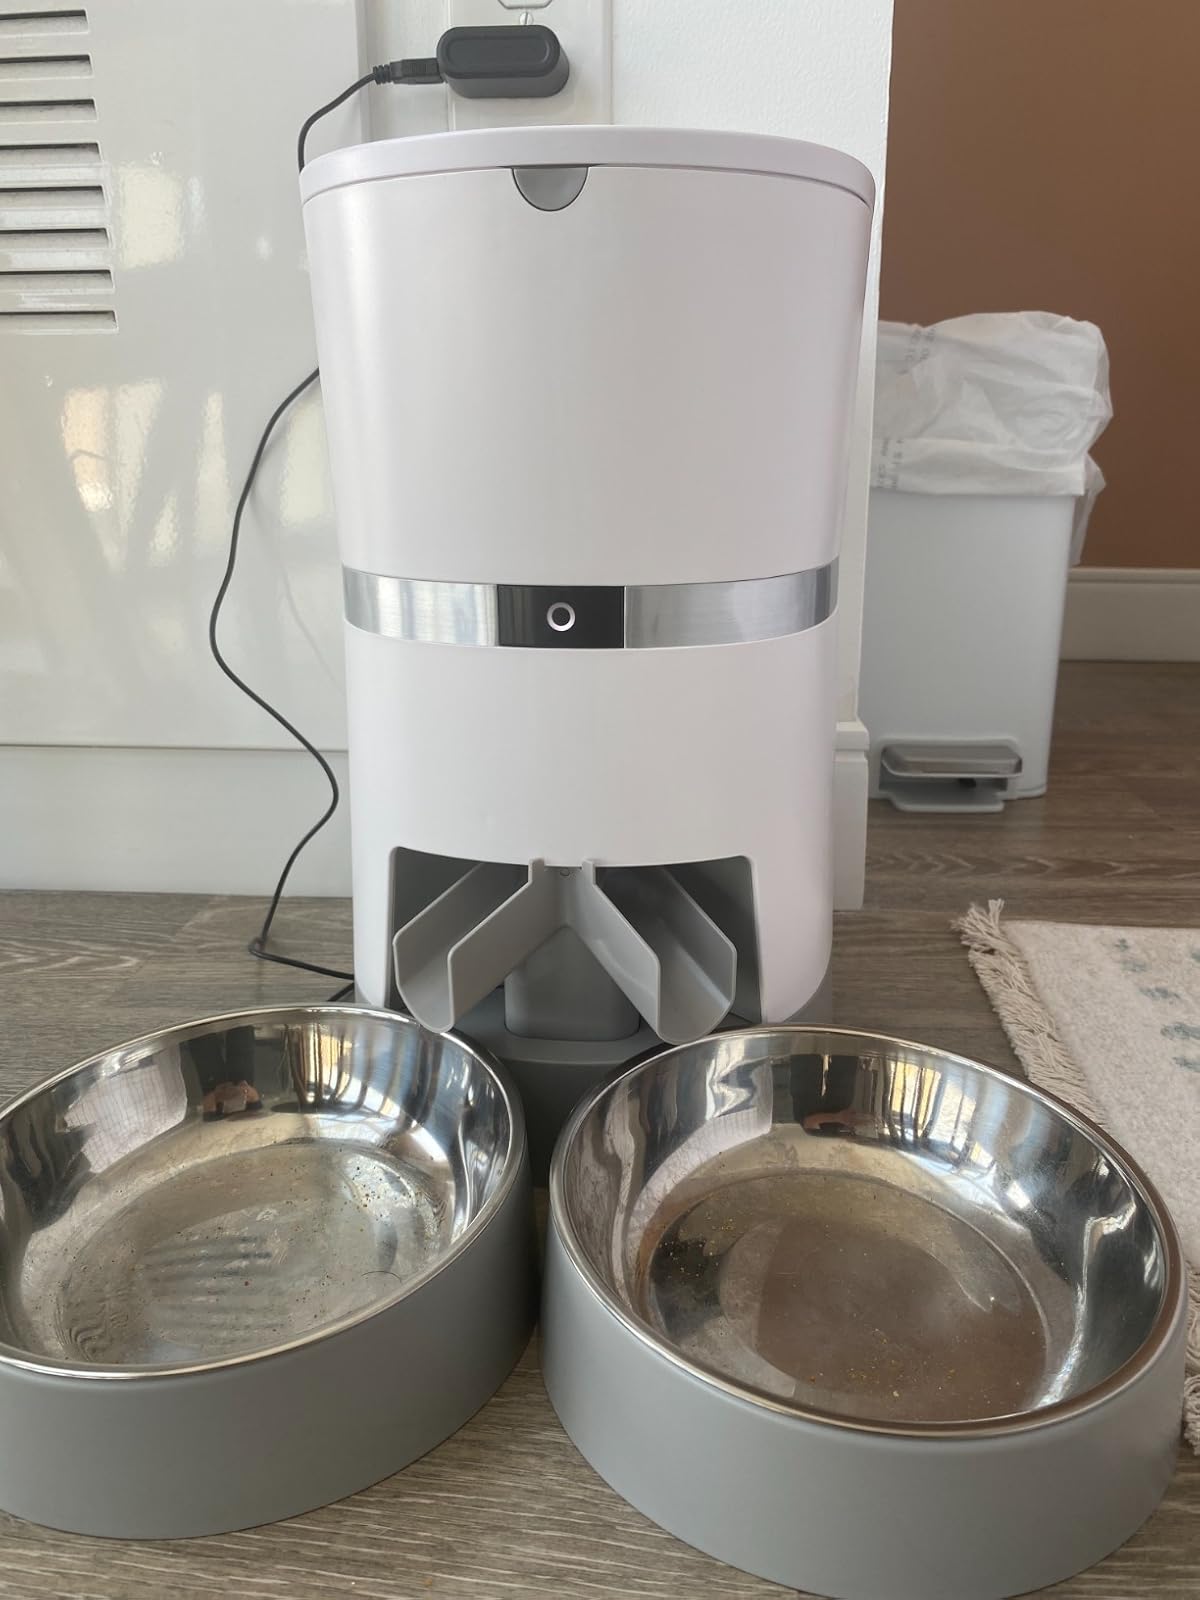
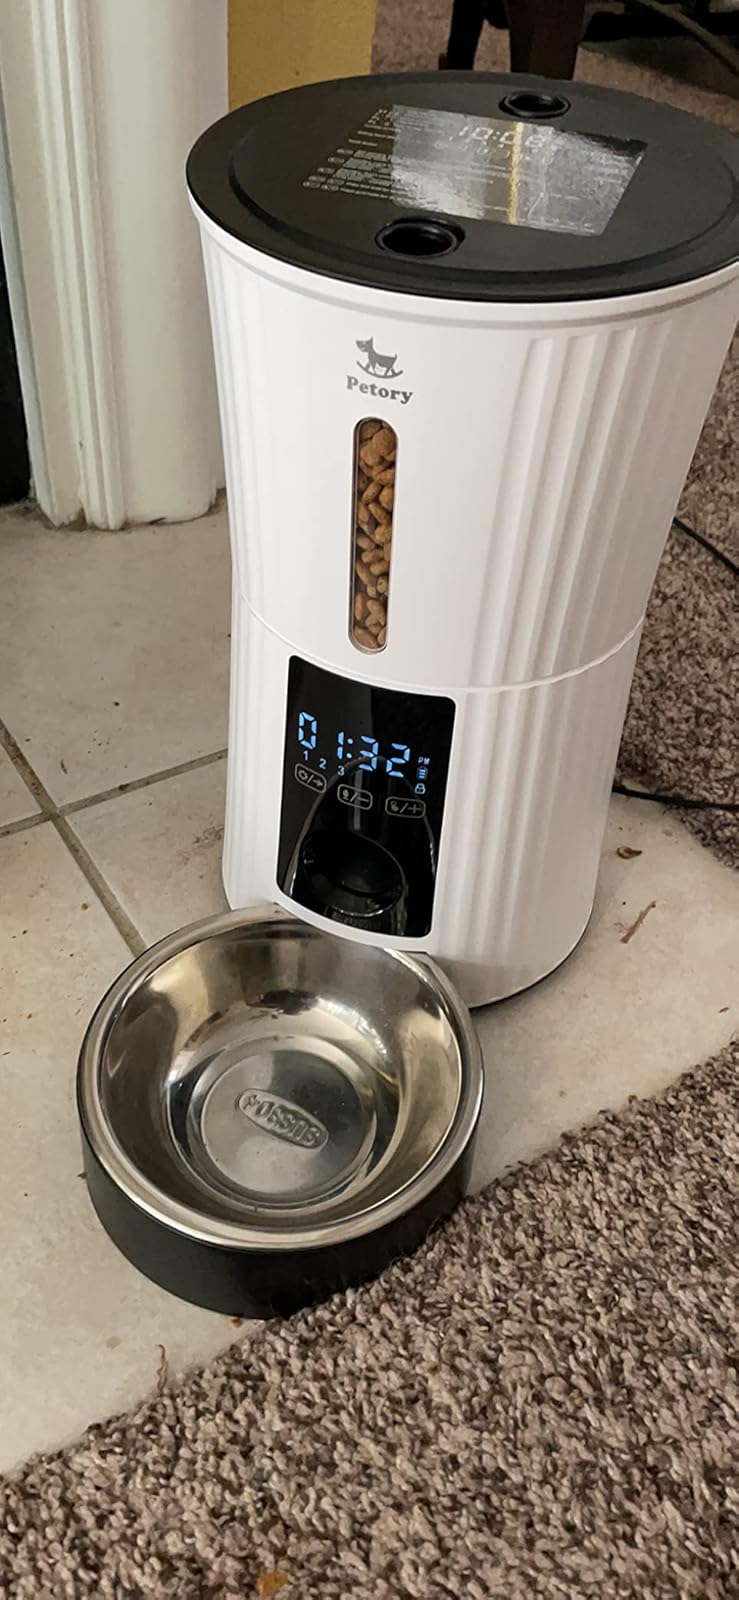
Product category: items_feeder
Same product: no